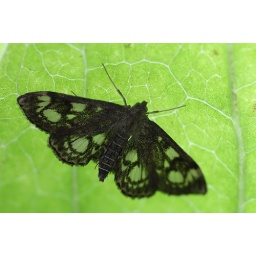
Spotted this moth above my head on the underside of a tulip tree leaf. natural transmitted light shot